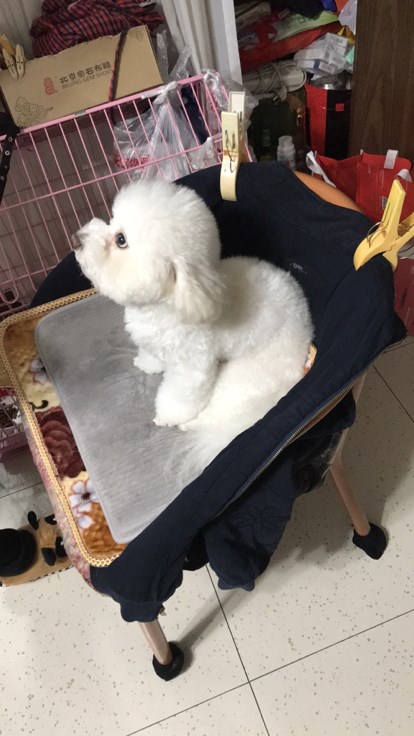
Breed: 3083-n000117-Bichon_Frise